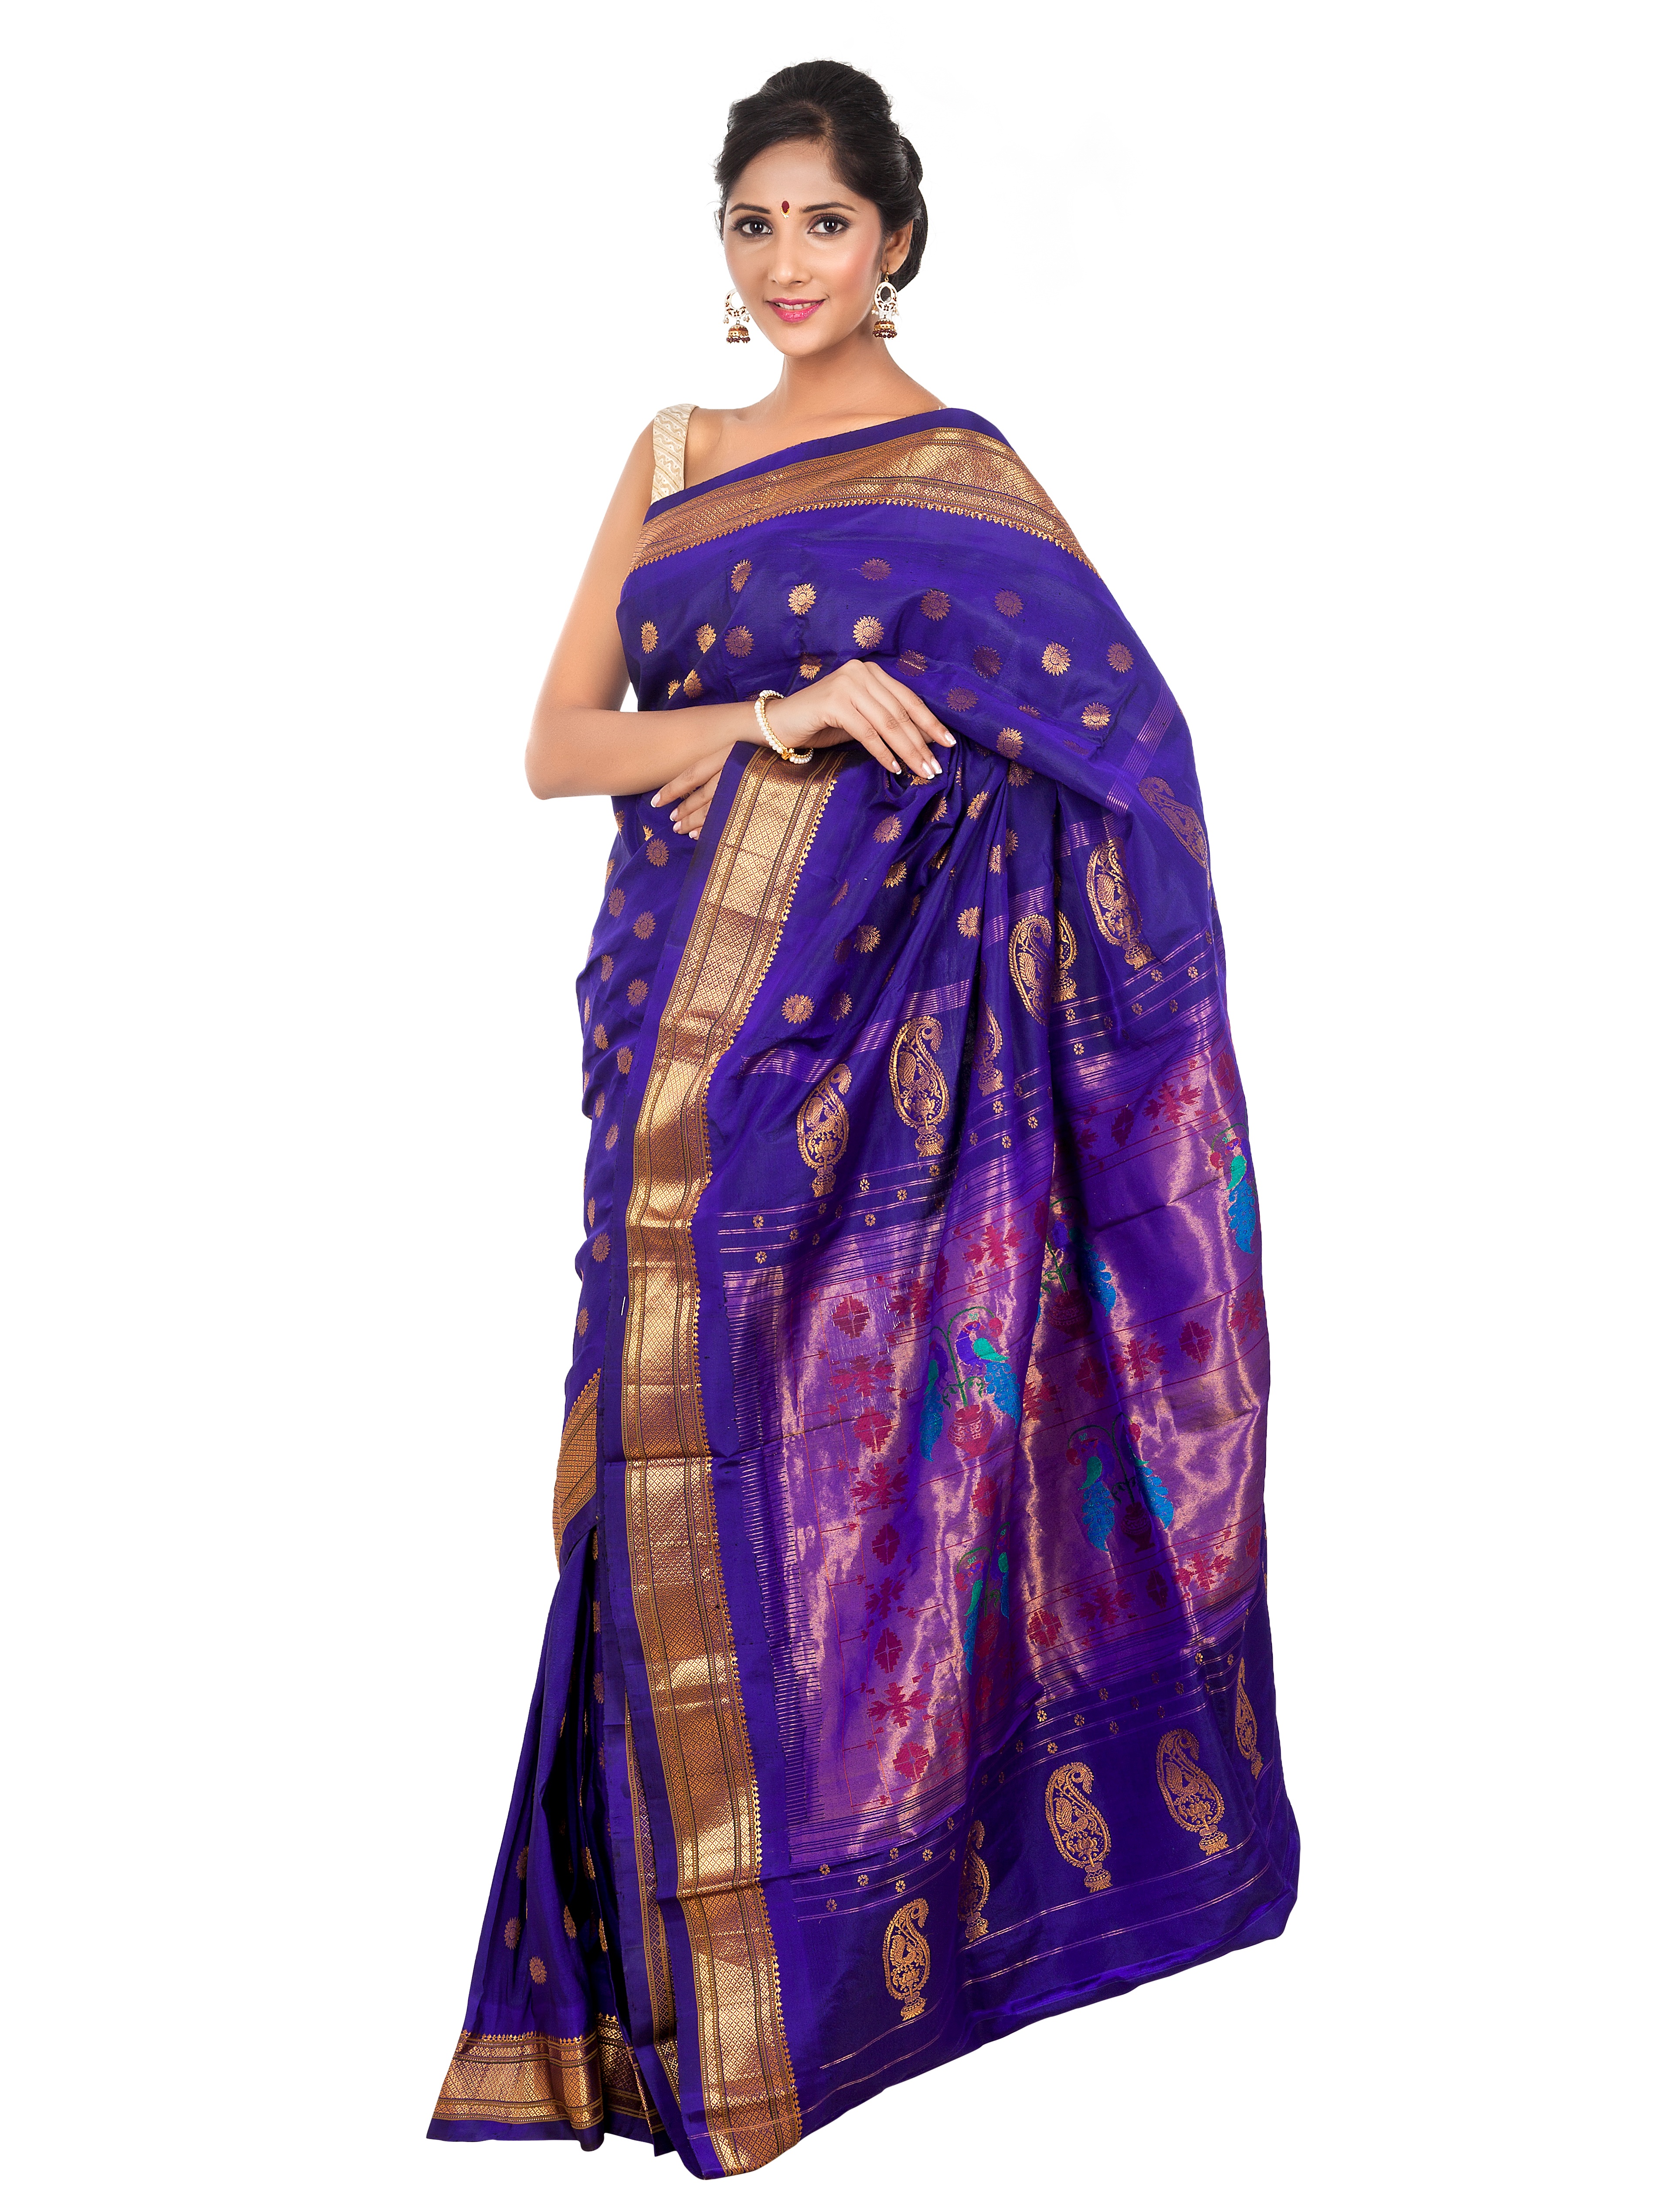
purple, pattern, clothing, material, textile, art, design, peach, sari, magenta, silk, gown, sleeve, formal wear, day dress